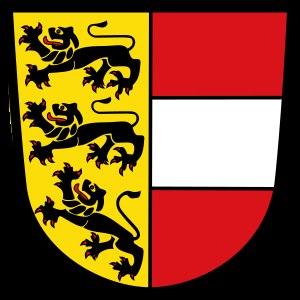
Othon de Goritz, également appelé Othon III de Carinthie, né vers 1265 et mort le 25 mai 1310, membre de la maison de Goritz, fut duc de Carinthie et comte de Tyrol de 1295 à 1310.